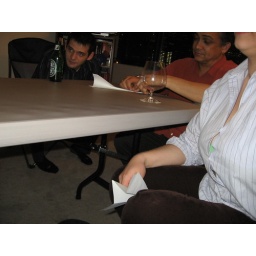
paper airplane under table